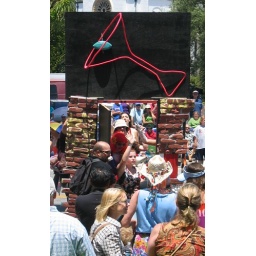
this is a door to a bar - open it and walk in